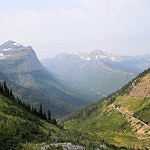
Label: glacier